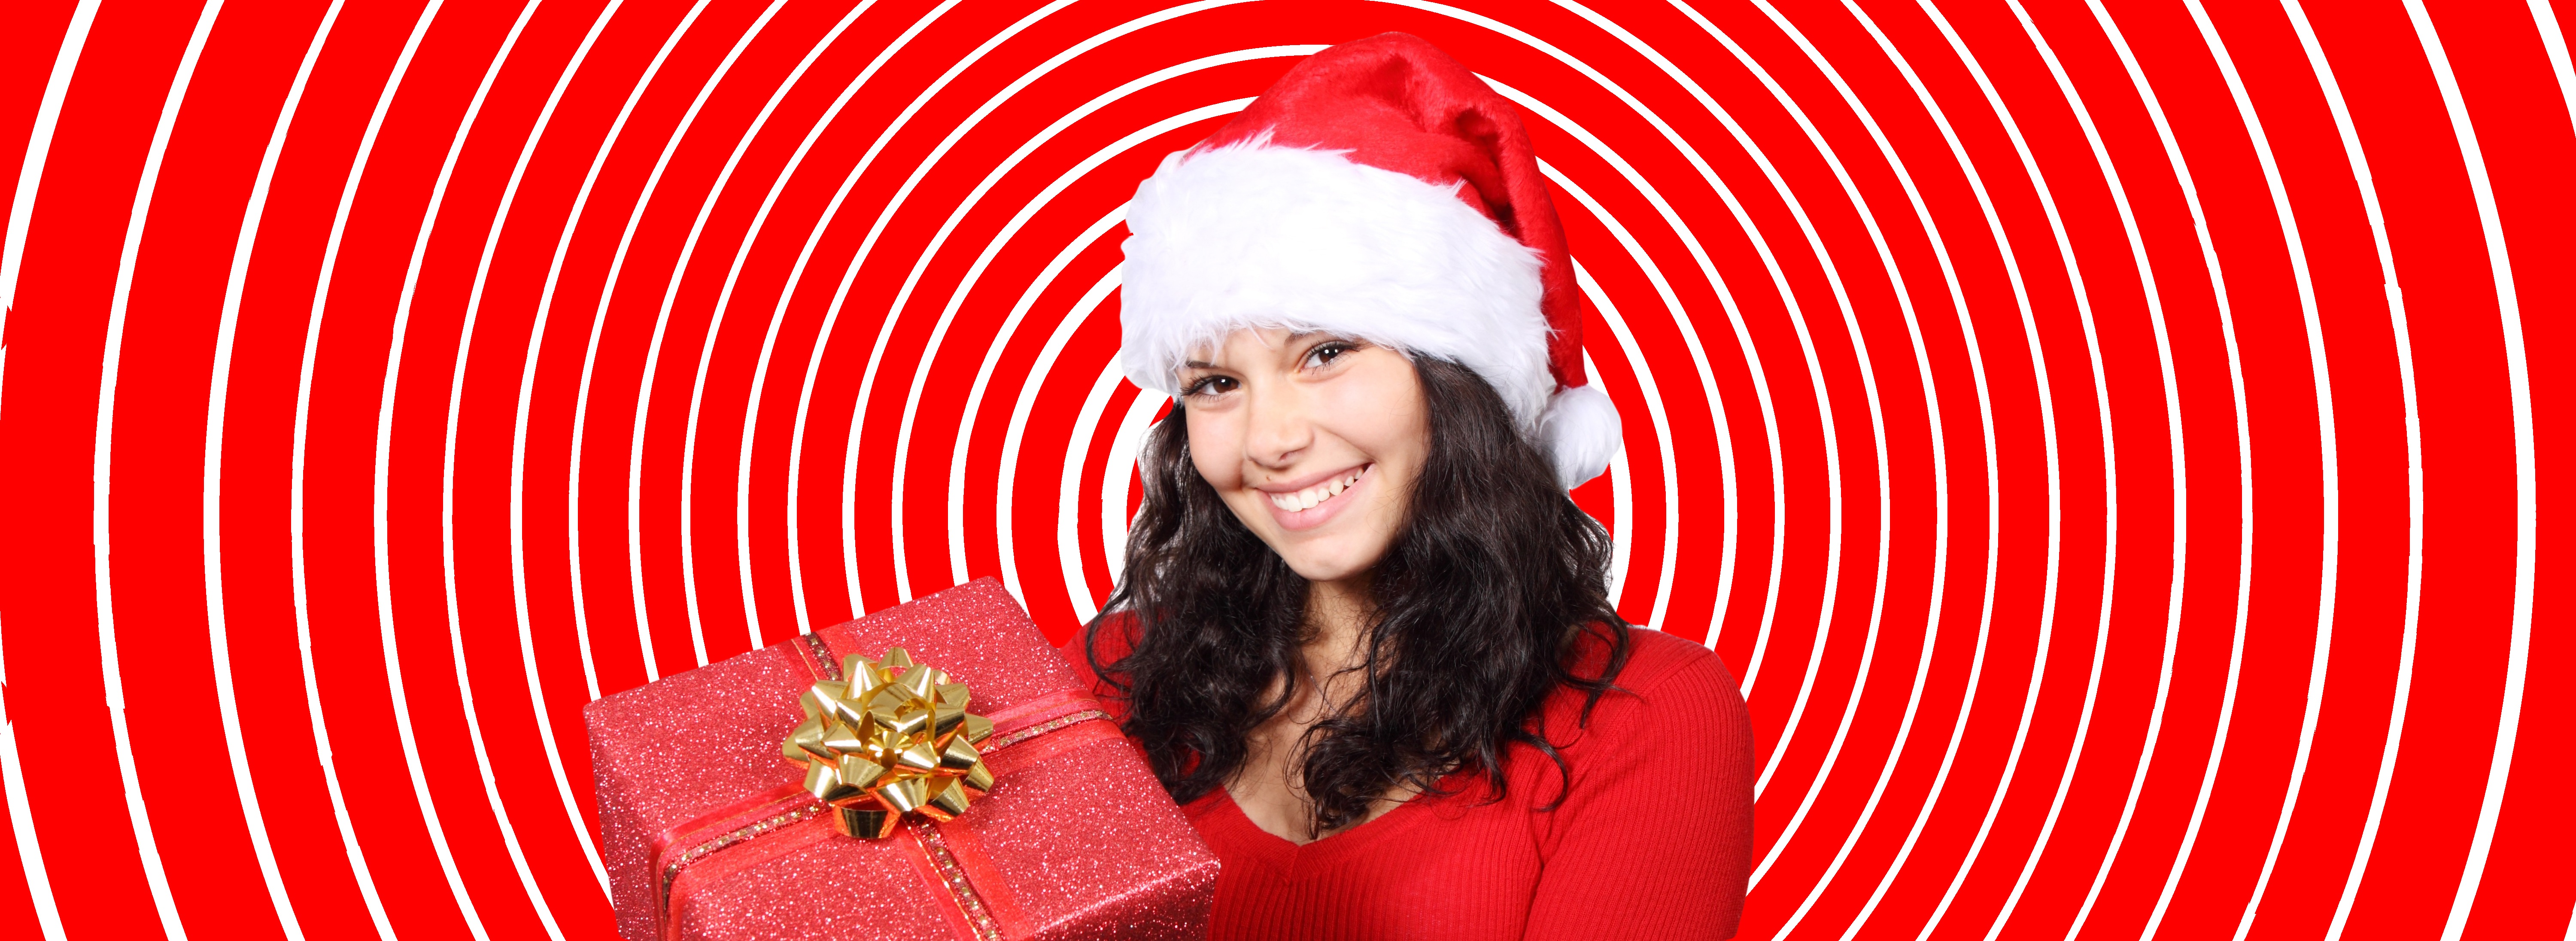
light, girl, star, gift, red, holiday, christmas, lighting, package, advent, christmas time, illustration, holidays, joy, december, loop, santa claus, embassy, christmas eve, coupon, christmas greeting, gift tape, gift decoration, gift card